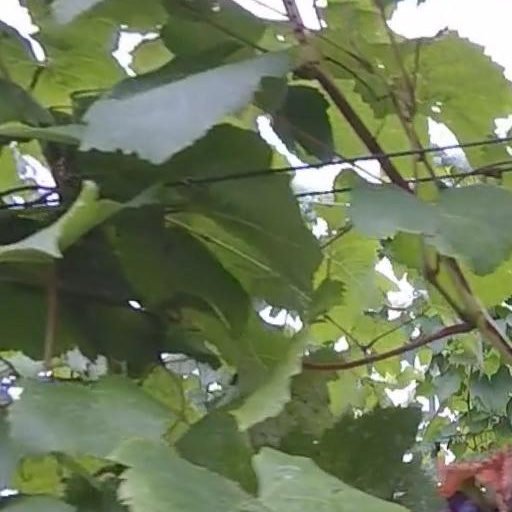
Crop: grape